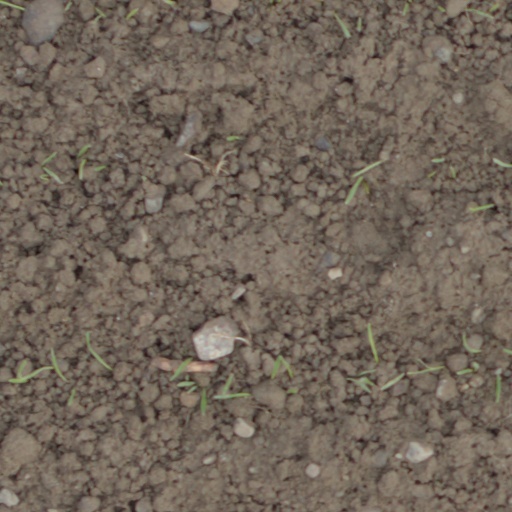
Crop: wheat